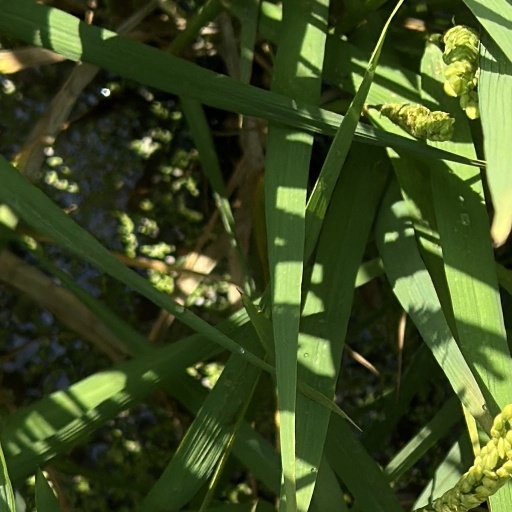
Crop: rice